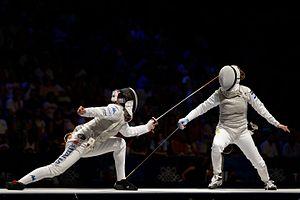
L'Italienne Arianna Errigo (à gauche) affronte l'Allemande Carolin Golubytskyi en finale du fleuret féminin aux championnats du monde d'escrime 2013 au Syma Hall à Budapest, le 10 août 2013.